Task Force Tripoli

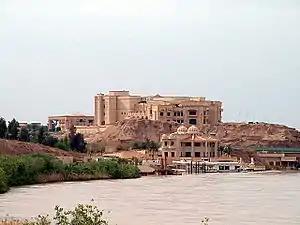
Saddam Hussein's new palace along the banks of the Tigris where Task Force Tripoli's headquarters was established after seizing Tikrit.

Upon entering Tikrit, Task Force Tripoli headquarters was established at Saddam's palace compound overlooking the Tigris River. The Marines began actively patrolling throughout Tikrit. On April 15, Gen Kelly met with local Sheikhs from the surrounding area for the first time where he stated that Marines would provide local security in return for assistance in helping to find any foreign fighters or regime loyalists still in the area. This was the first of many meetings between the two sides. One of the outcomes from these meetings was the Marines being able to secure the city of Baiji about 25 miles north of Tikrit. From April 19–21 the task force conducted a relief in place with the U.S. Army's 4th Infantry Division led by Major General Raymond T. Odierno. On April 21, the Task Force drove south to link up with the rest of the 1st Marine Division at Al Diwaniyah.